Birkdale School

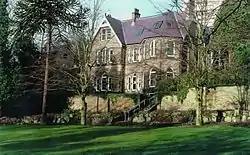
The Johnson Building

Birkdale School consists of a senior school and a prep school over 2 sites. The senior school has six main buildings: Johnson Building, Grayson Building, Endcliffe Building, Oakholme Building, Westbury Building, and the Science Block.